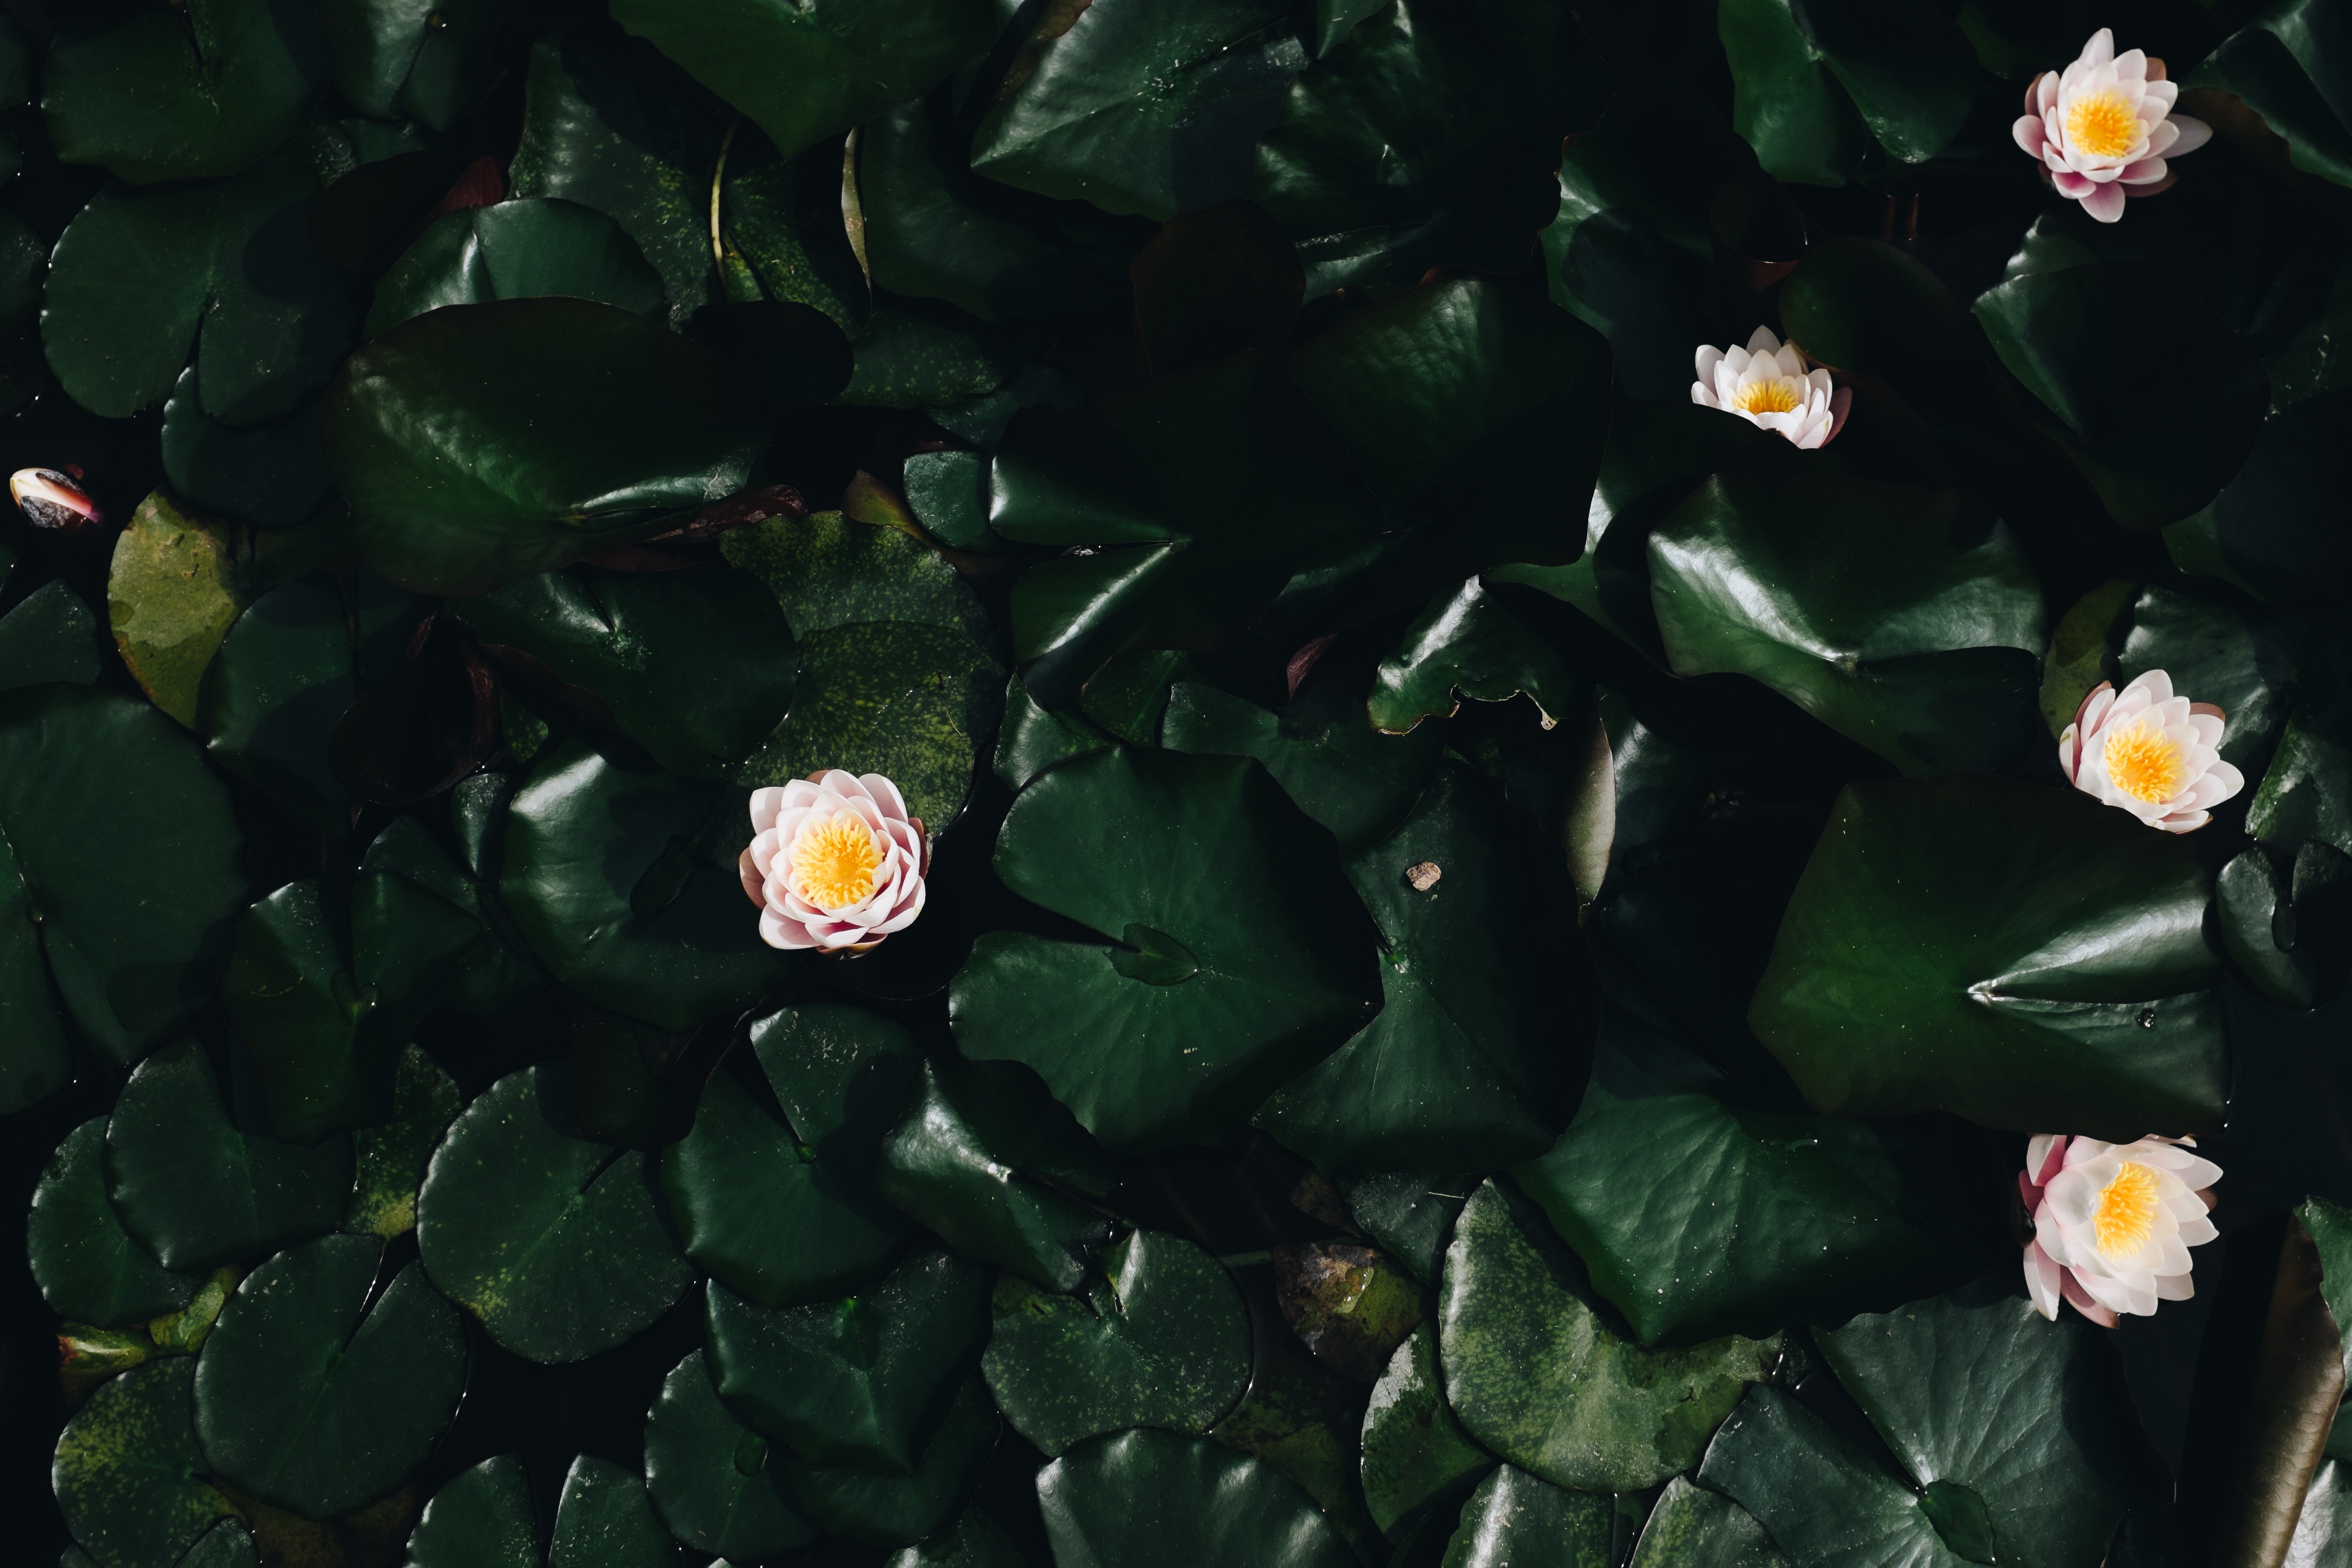
flower, flowering plant, plant, petal, yellow, theaceae, spring, camellia, water lily, rose family, rose, annual plant, wildflower